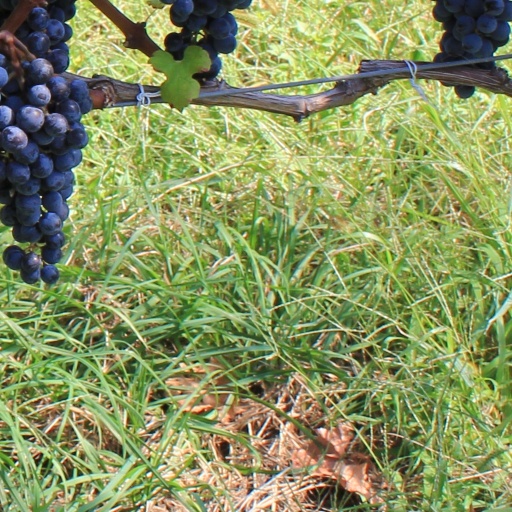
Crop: grape